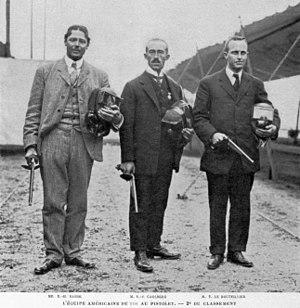
L'équipe des États-Unis, vice-championne de tir au pistolet, aux JO de 1908
Quinze épreuves de tir sont disputées lors des Jeux olympiques d'été de 1908 à Londres. La majorité ont lieu au Bisley Rifle Range. Le tir aux pigeons d'argile a lieu à l'Uxendon Shooting School Club de Brent.